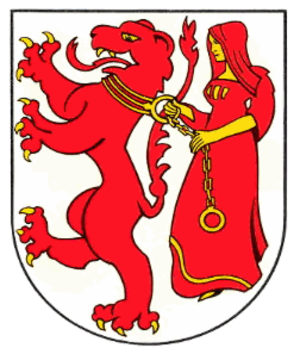
Frauenfeld est une commune suisse et le chef-lieu du canton de Thurgovie.